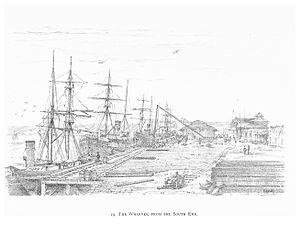
Durban est une ville d'Afrique du Sud située dans la province du KwaZulu-Natal au bord de l'océan Indien. Elle est l'ancienne capitale de la colonie et de la province du Natal.